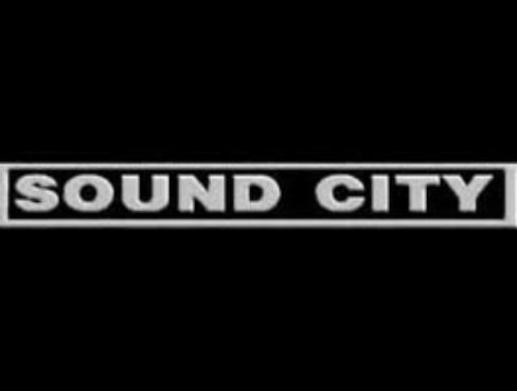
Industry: Leisure